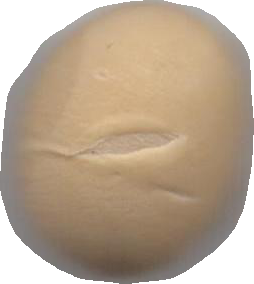
Variety: Grobogan